Rahayu Saraswati

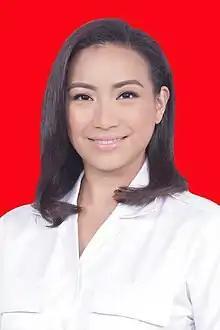
Electoral portrait, 2018

Rahayu Saraswati Dhirakarya Djojohadikusumo (born 27 January 1986) is an Indonesian activist, politician, actress, and presenter. Educated at Purdue University and the University of Virginia, she is currently a member of the Indonesian House of Representatives for the Gerindra Party for the 2024–2029 term and was also a member from 2014 to 2019. During her time as a member of the legislature, she fought for women and children right and against human trafficking.